Bert Corona

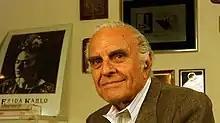
Corona in 1997

Humberto Noé Corona (May 29, 1918 – January 15, 2001) was a Mexican-American labor and civil rights leader. Throughout his long career, he worked with nearly every major Mexican-American organization, founding or co-founding several. He organized workers for the Congress of Industrial Organizations and fought on the behalf of immigrants. By the time of the Chicano Movement of the 1960s and 1970s, he was known as "El Viejo" ("the Old Man"), and was well-known and respected as a veteran activist.